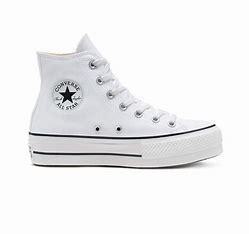
Brand: Converse
Model: Chuck Taylor All Canvas